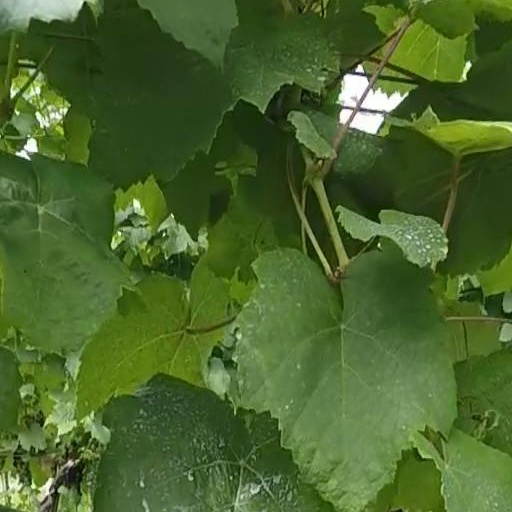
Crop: grape